1955 Swedish driving side referendum

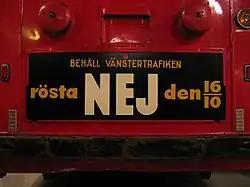
'No' vote campaign poster. Translated it reads: "Keep left-hand traffic. Vote NO on 16/10."

A non-binding referendum on the introduction of right hand traffic was held in Sweden on 16 October 1955.